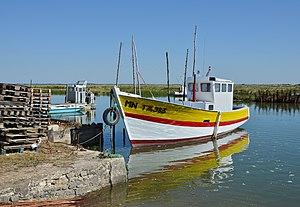
Bateau amarré dans le port de Chatressac, commune de Chaillevette, Charente-Maritime, France.
Chaillevette est une commune du Sud-Ouest de la France, située dans le département de la Charente-Maritime. Ses habitants sont appelés les Chaillevetons et les Chaillevetonnes.